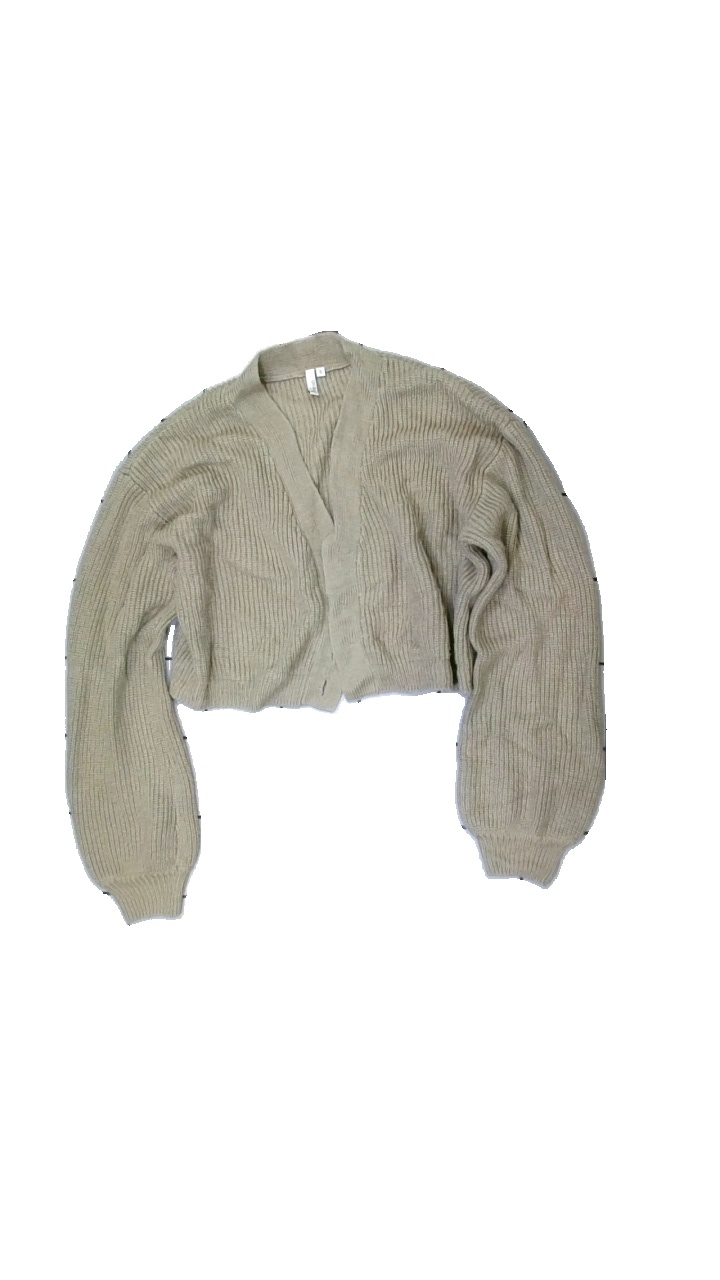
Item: Cardigan (Ladies)
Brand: Nelly
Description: Beige knitted cropped cardigan
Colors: Beige
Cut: Cropped
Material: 100% Acryl
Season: All
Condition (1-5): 2
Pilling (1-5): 5
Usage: Export
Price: <50